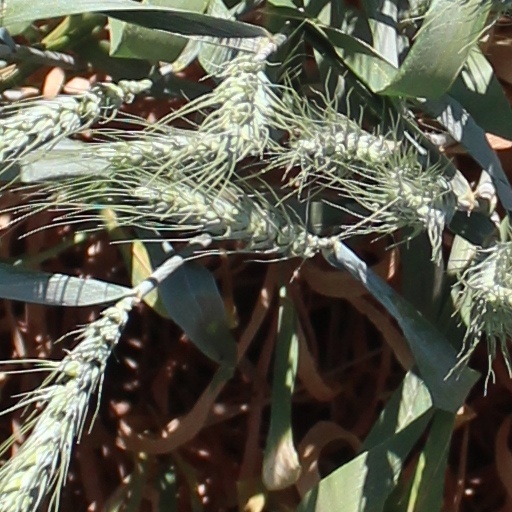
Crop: wheat